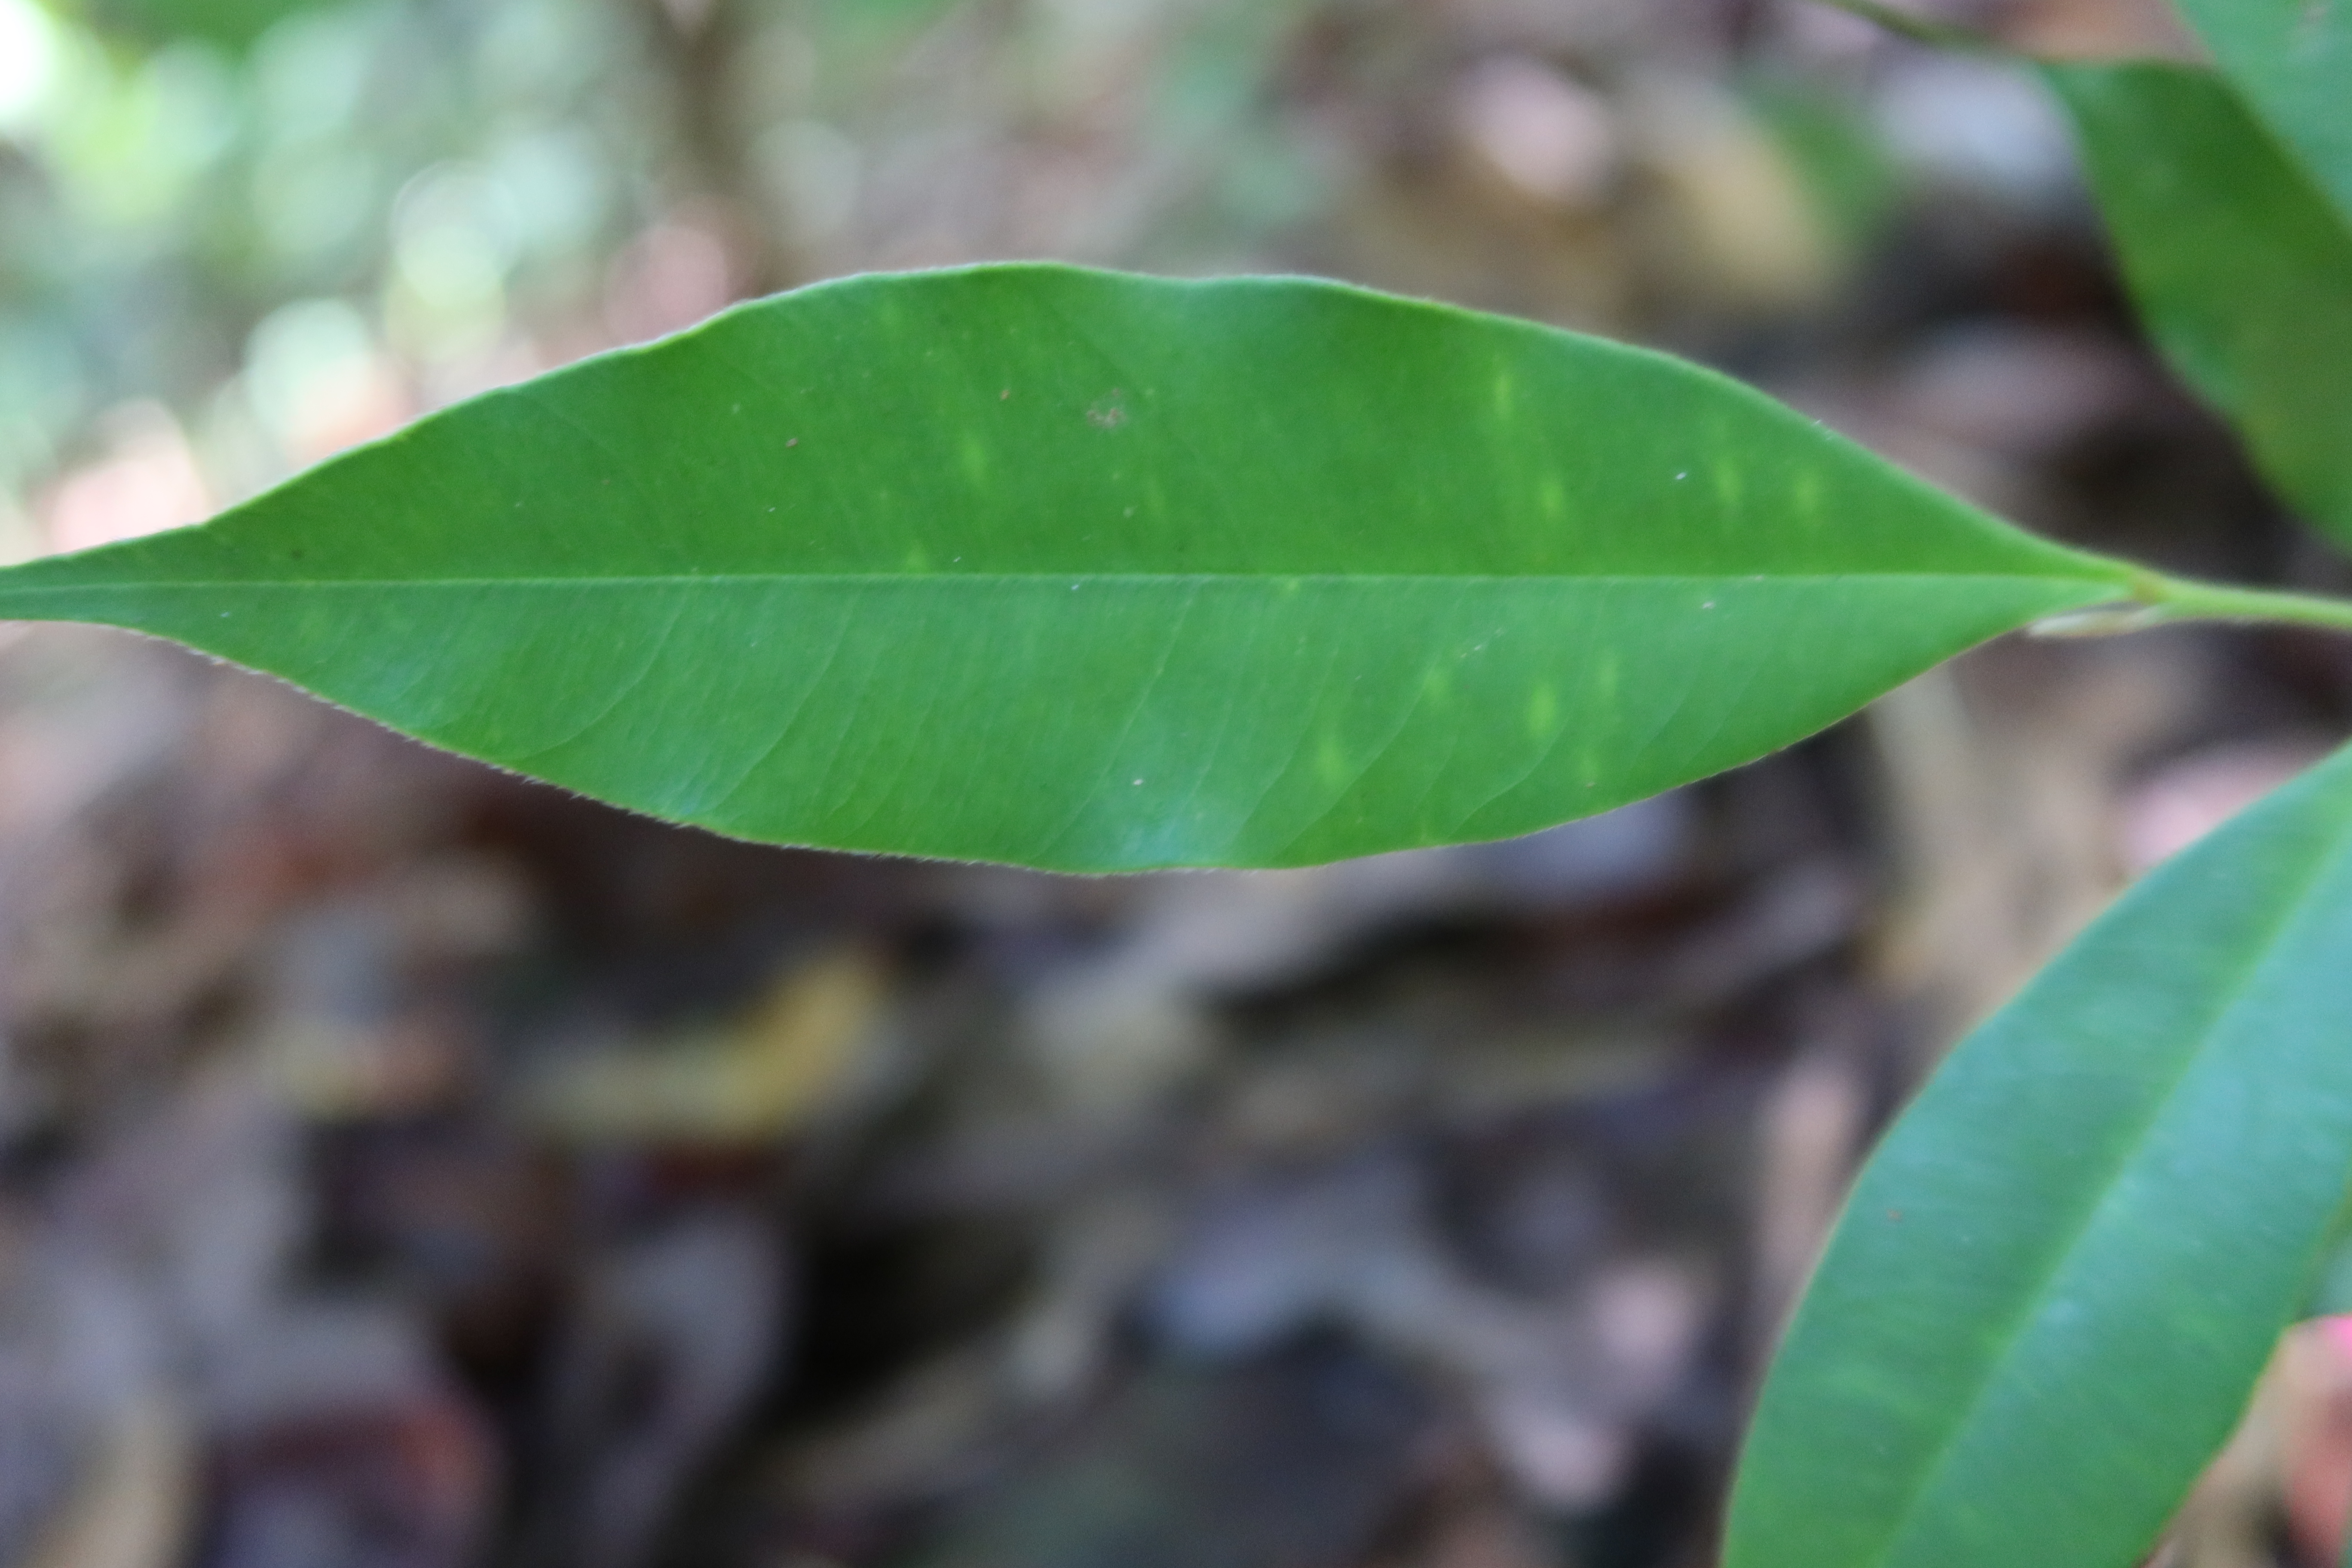
Label: Brown spots